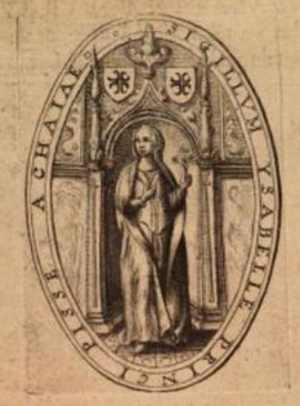
Cet article présente la liste des princesses d'Achaïe, par mariage ou de plein droit.